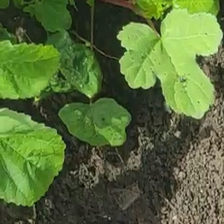
Weed species: Little_Mallow(Malva parviflora)